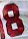
Number: 8